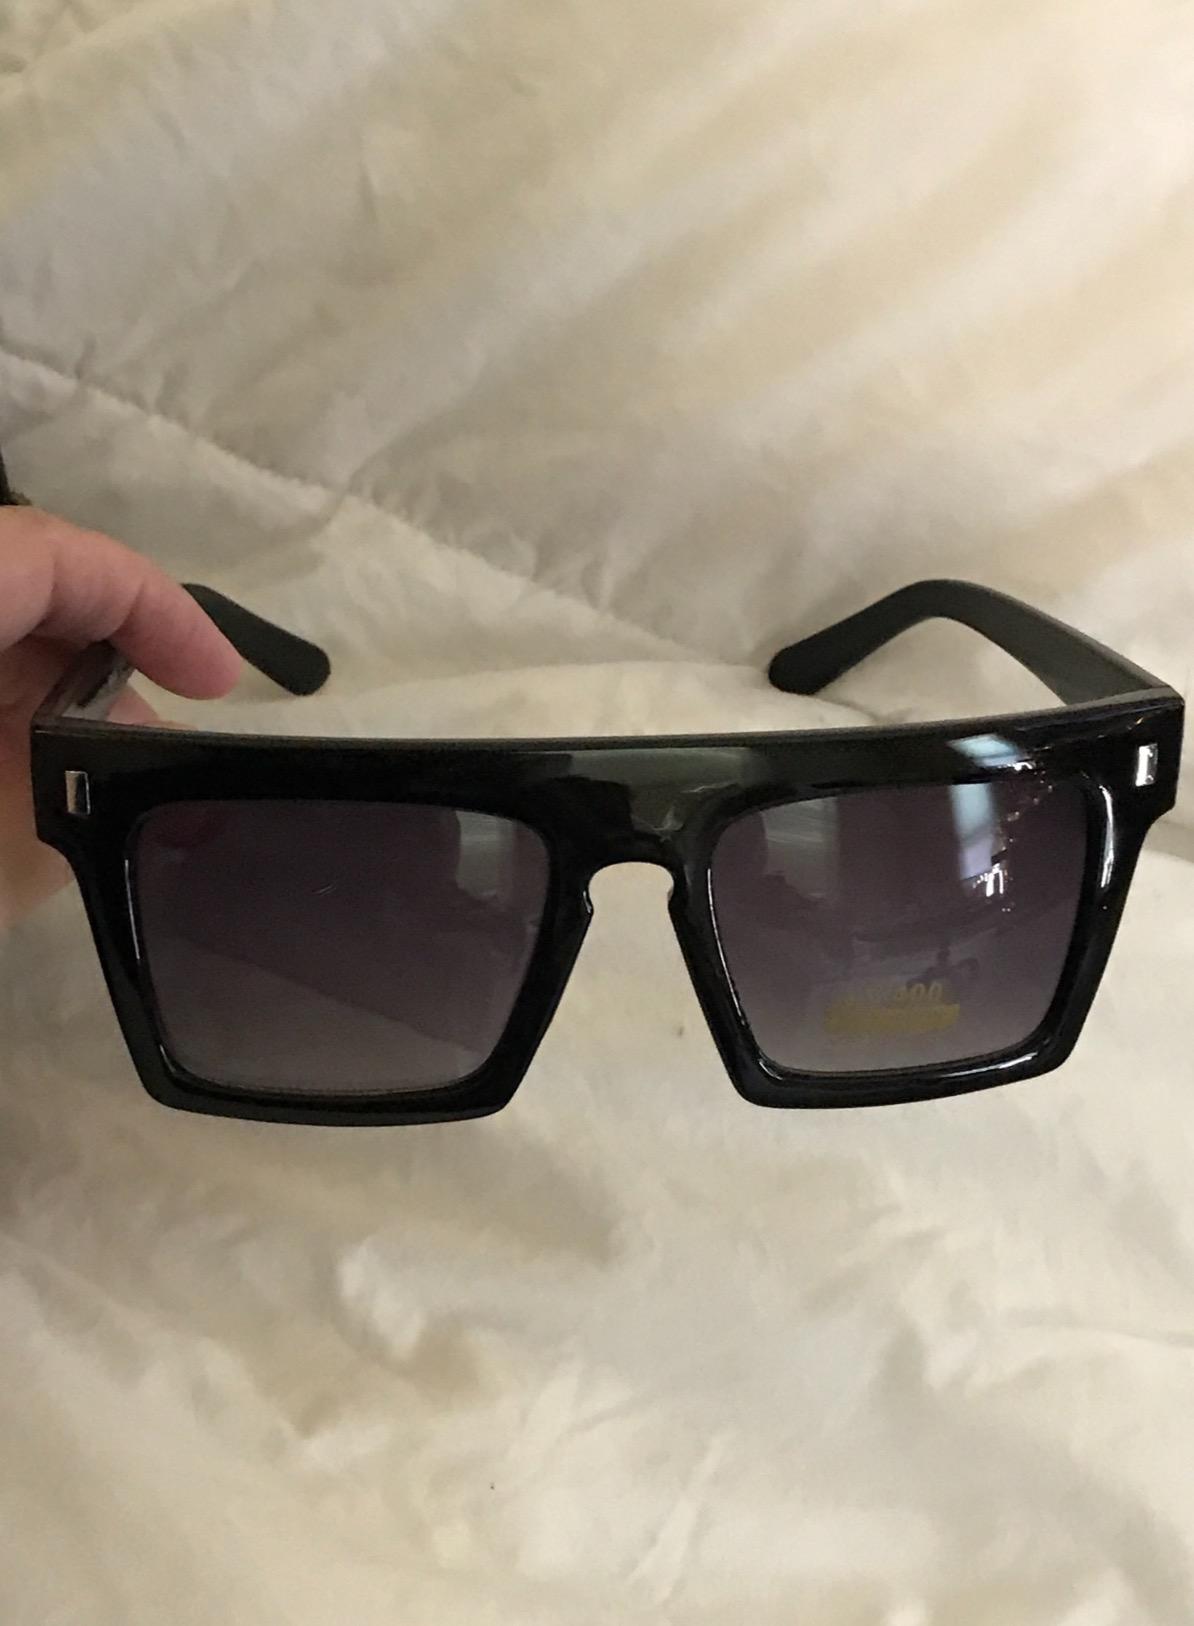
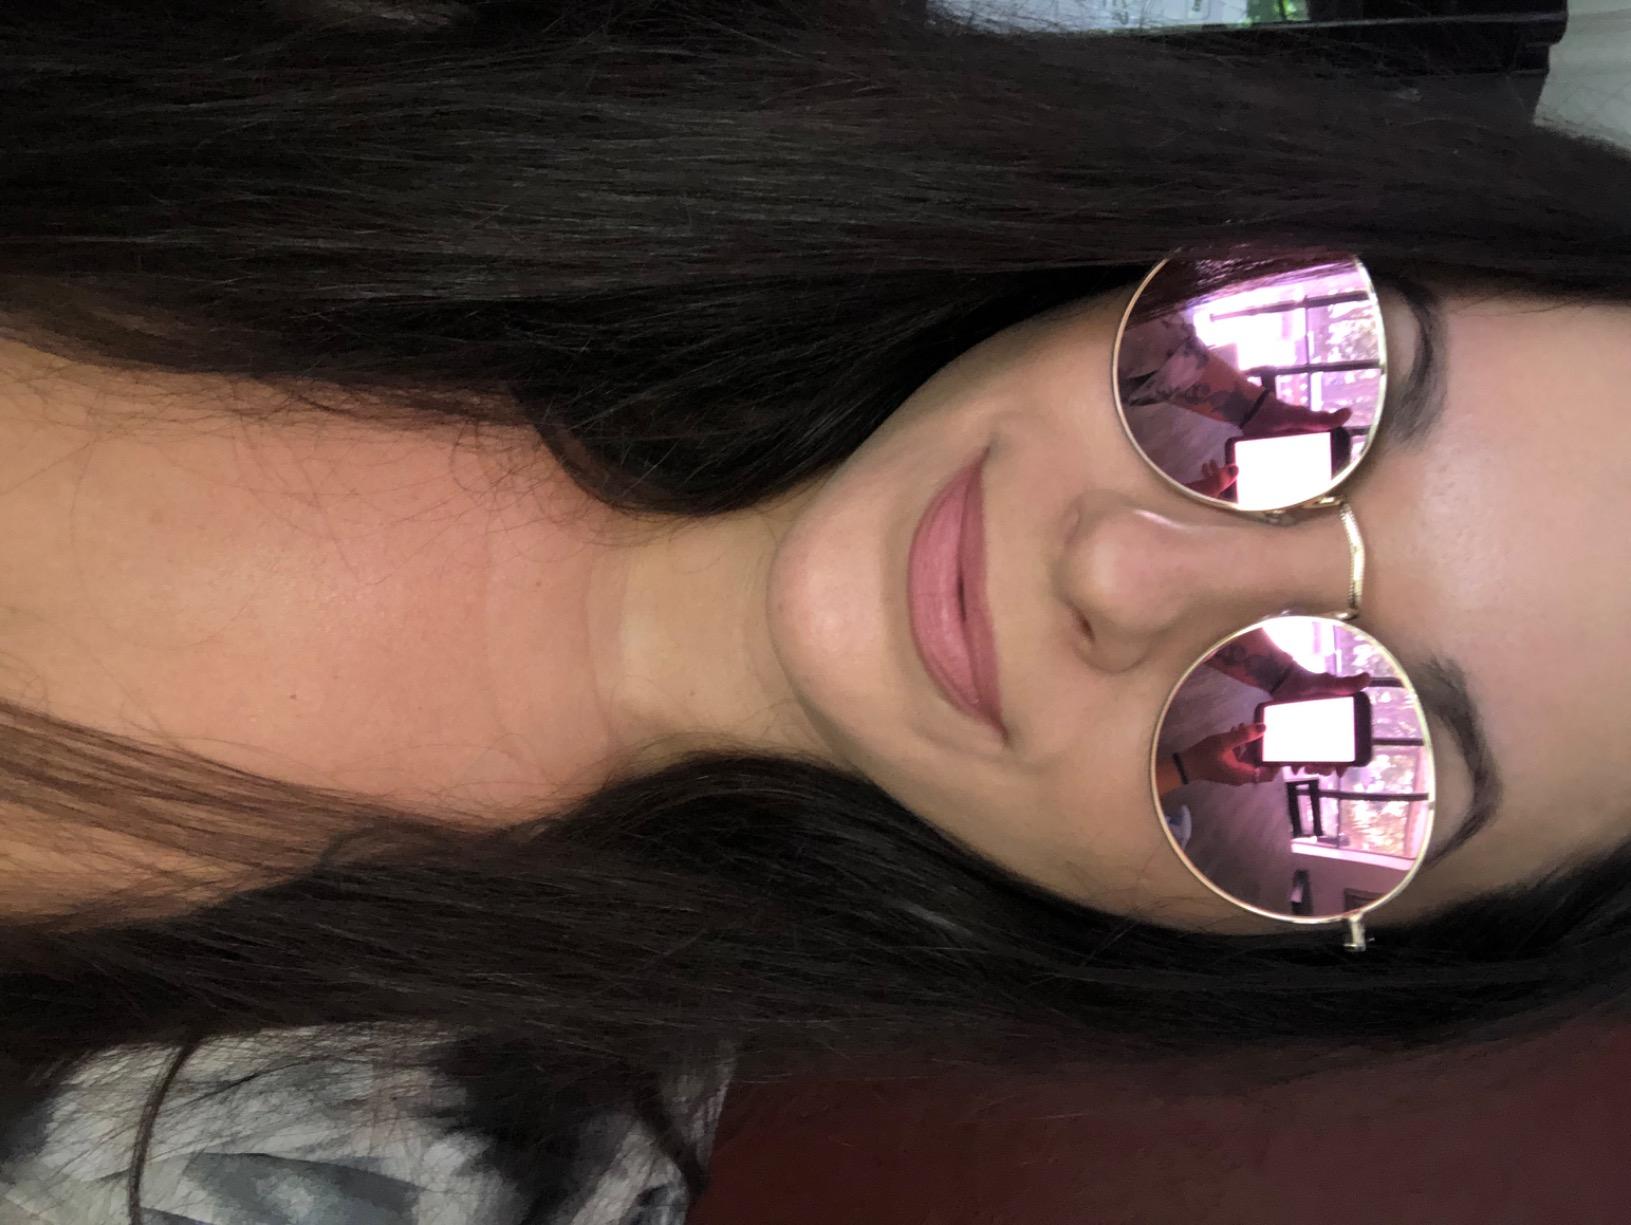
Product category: accessories_sunglasses
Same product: no